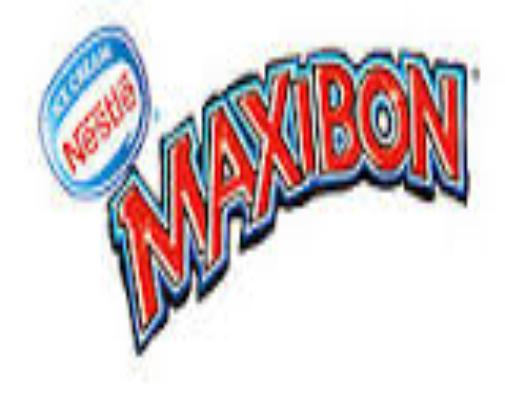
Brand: Maxibon
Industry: Food